Ferrari SF70H

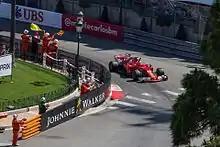
Vettel celebrates victory at the Monaco Grand Prix

In China Vettel and Räikkönen qualified in same positions as in Australia, i.e., in 2nd and 4th respectively. The race started in semi-dry conditions. Everyone, except Toro Rosso's Carlos Sainz Jr. started on the Intermediate tyre compound. At the end of lap 2, many drivers including Vettel decided to pit for dry tyres under the Virtual Safety Car caused by Williams' Lance Stroll who had crashed. This proved to be very costly for Vettel as Sauber's Antonio Giovinazzi crashed on lap 4 which forced the Safety Car to come out. This meant that the two Red Bulls of Ricciardo and Verstappen along with Räikkönen had eclipsed Vettel in the pits and he was relegated to 5th. Vettel eventually managed to climb back up into 2nd and maintain his position till the end. Räikkönen meanwhile struggled with understeer throughout the whole weekend. At the start of the race, he was overtaken by Ricciardo into the first corner. Unlike his teammate, Räikkönen could not find a way past the two Red Bull cars and finished in fifth. Hamilton winning the race meant that he and Vettel were tied in points after two races. Mercedes also managed to outscore Ferrari which put them 1 point ahead of Ferrari in the Constructors' Championship before the Bahrain Grand Prix.